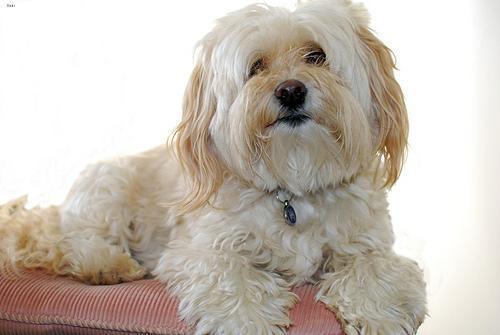
havanese